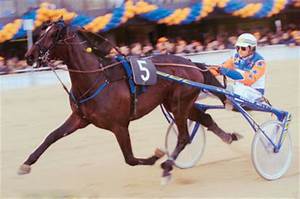
Label: horse